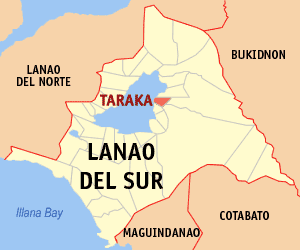
Taraka est une localité de la province de Lanao du Sud, aux Philippines. En 2015, elle compte 23 644 habitants.